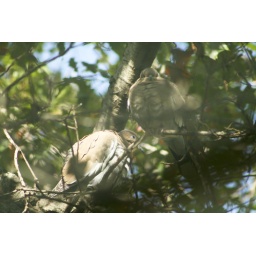
Birds sheltering in our red oak tree from the first cold blast of the season